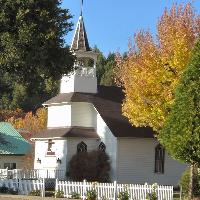
Weather: sun or clear